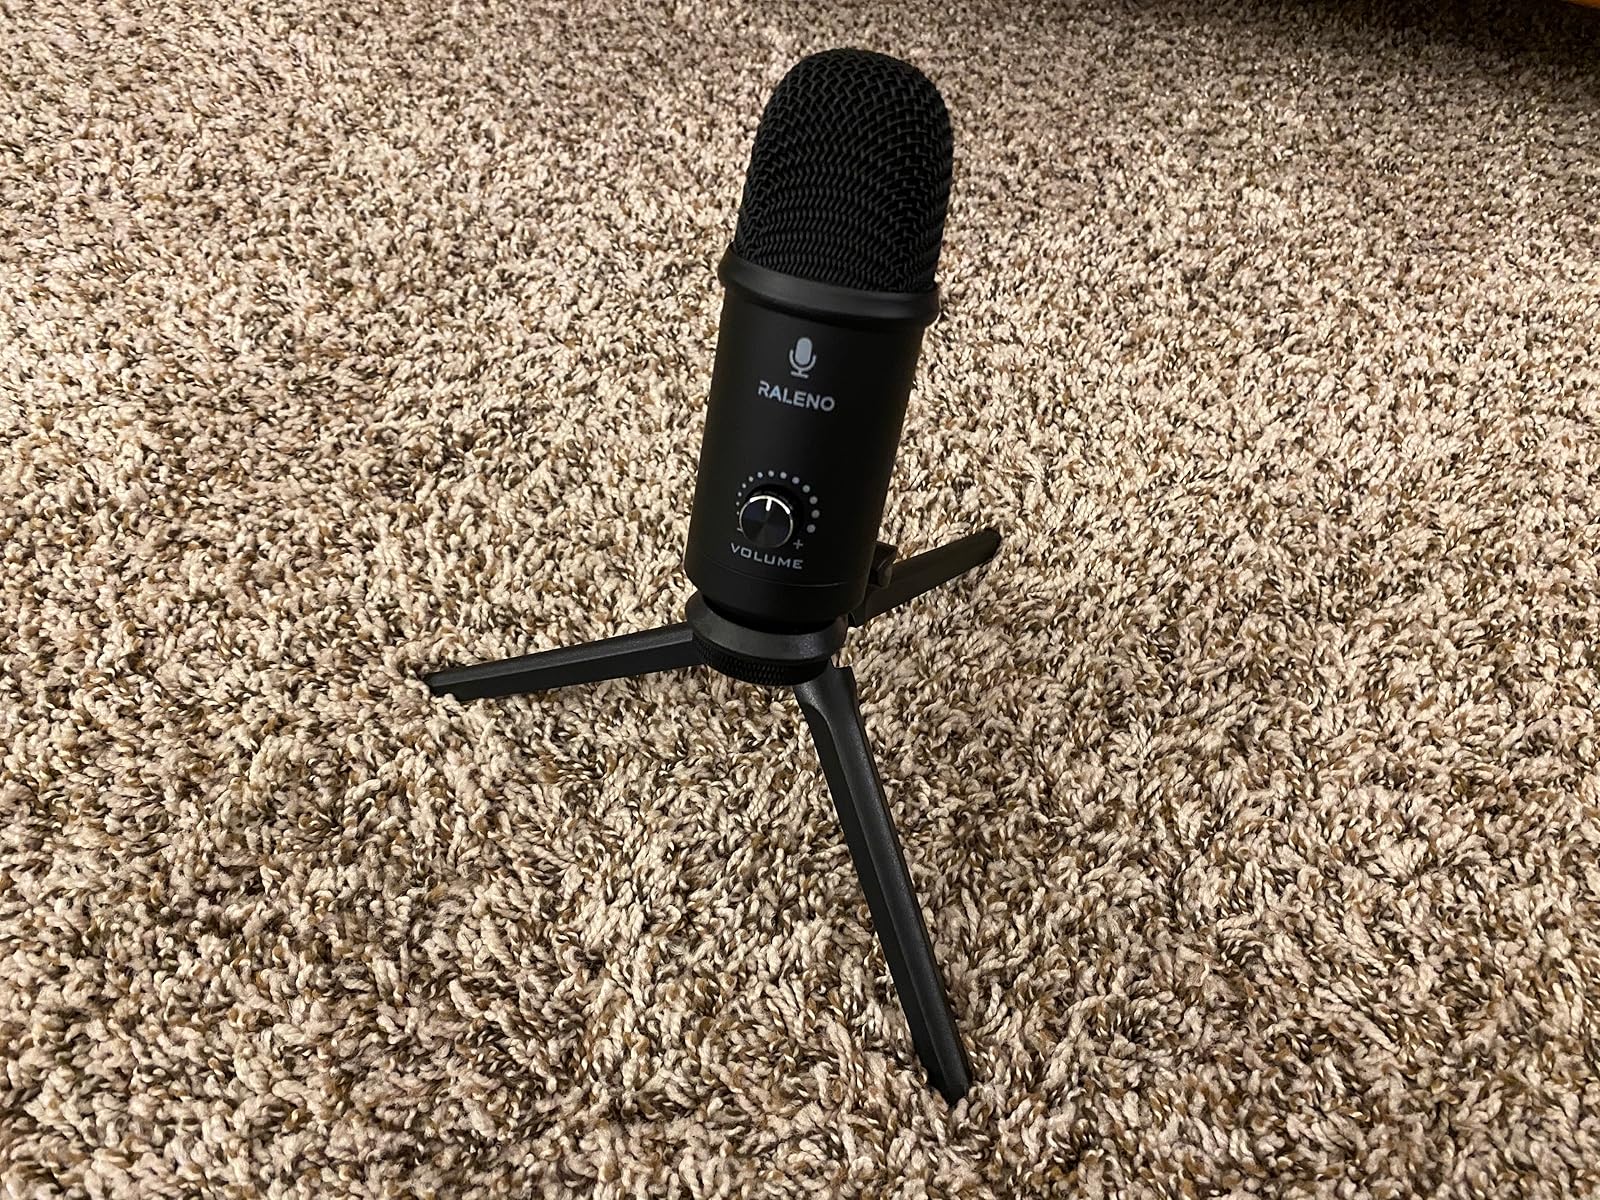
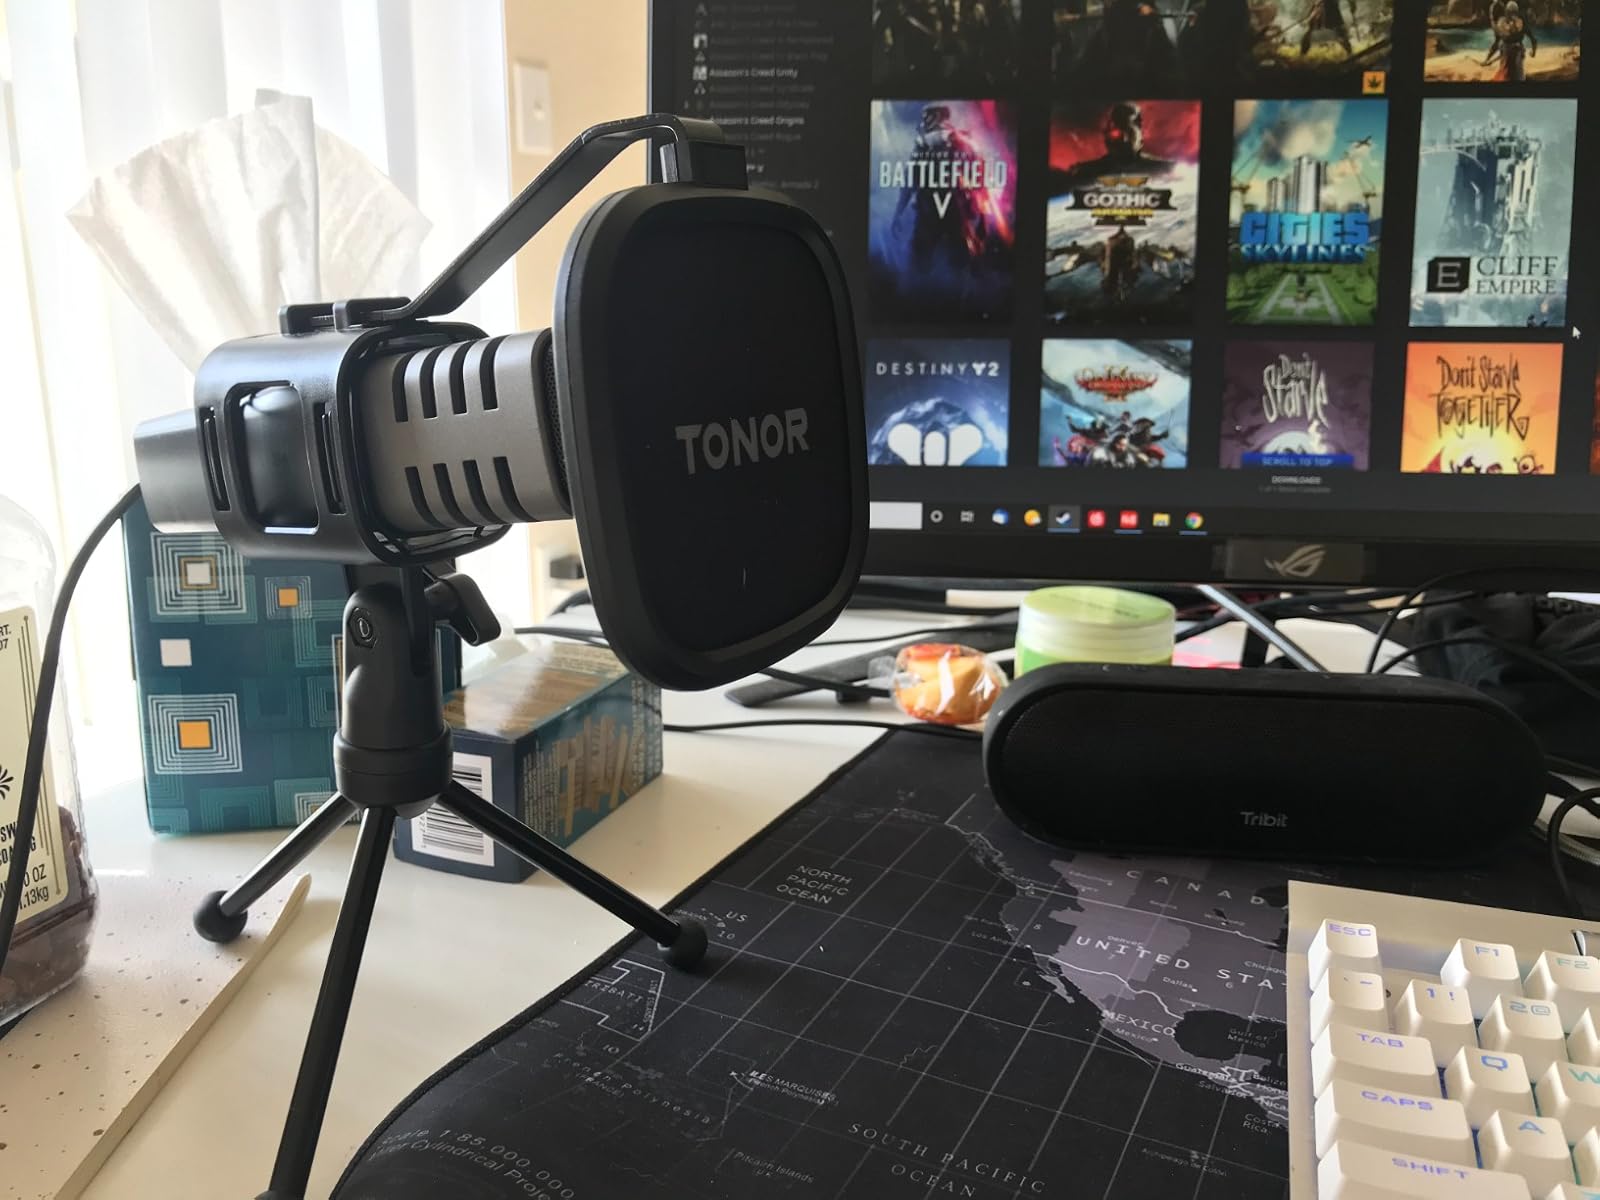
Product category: microphone
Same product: no